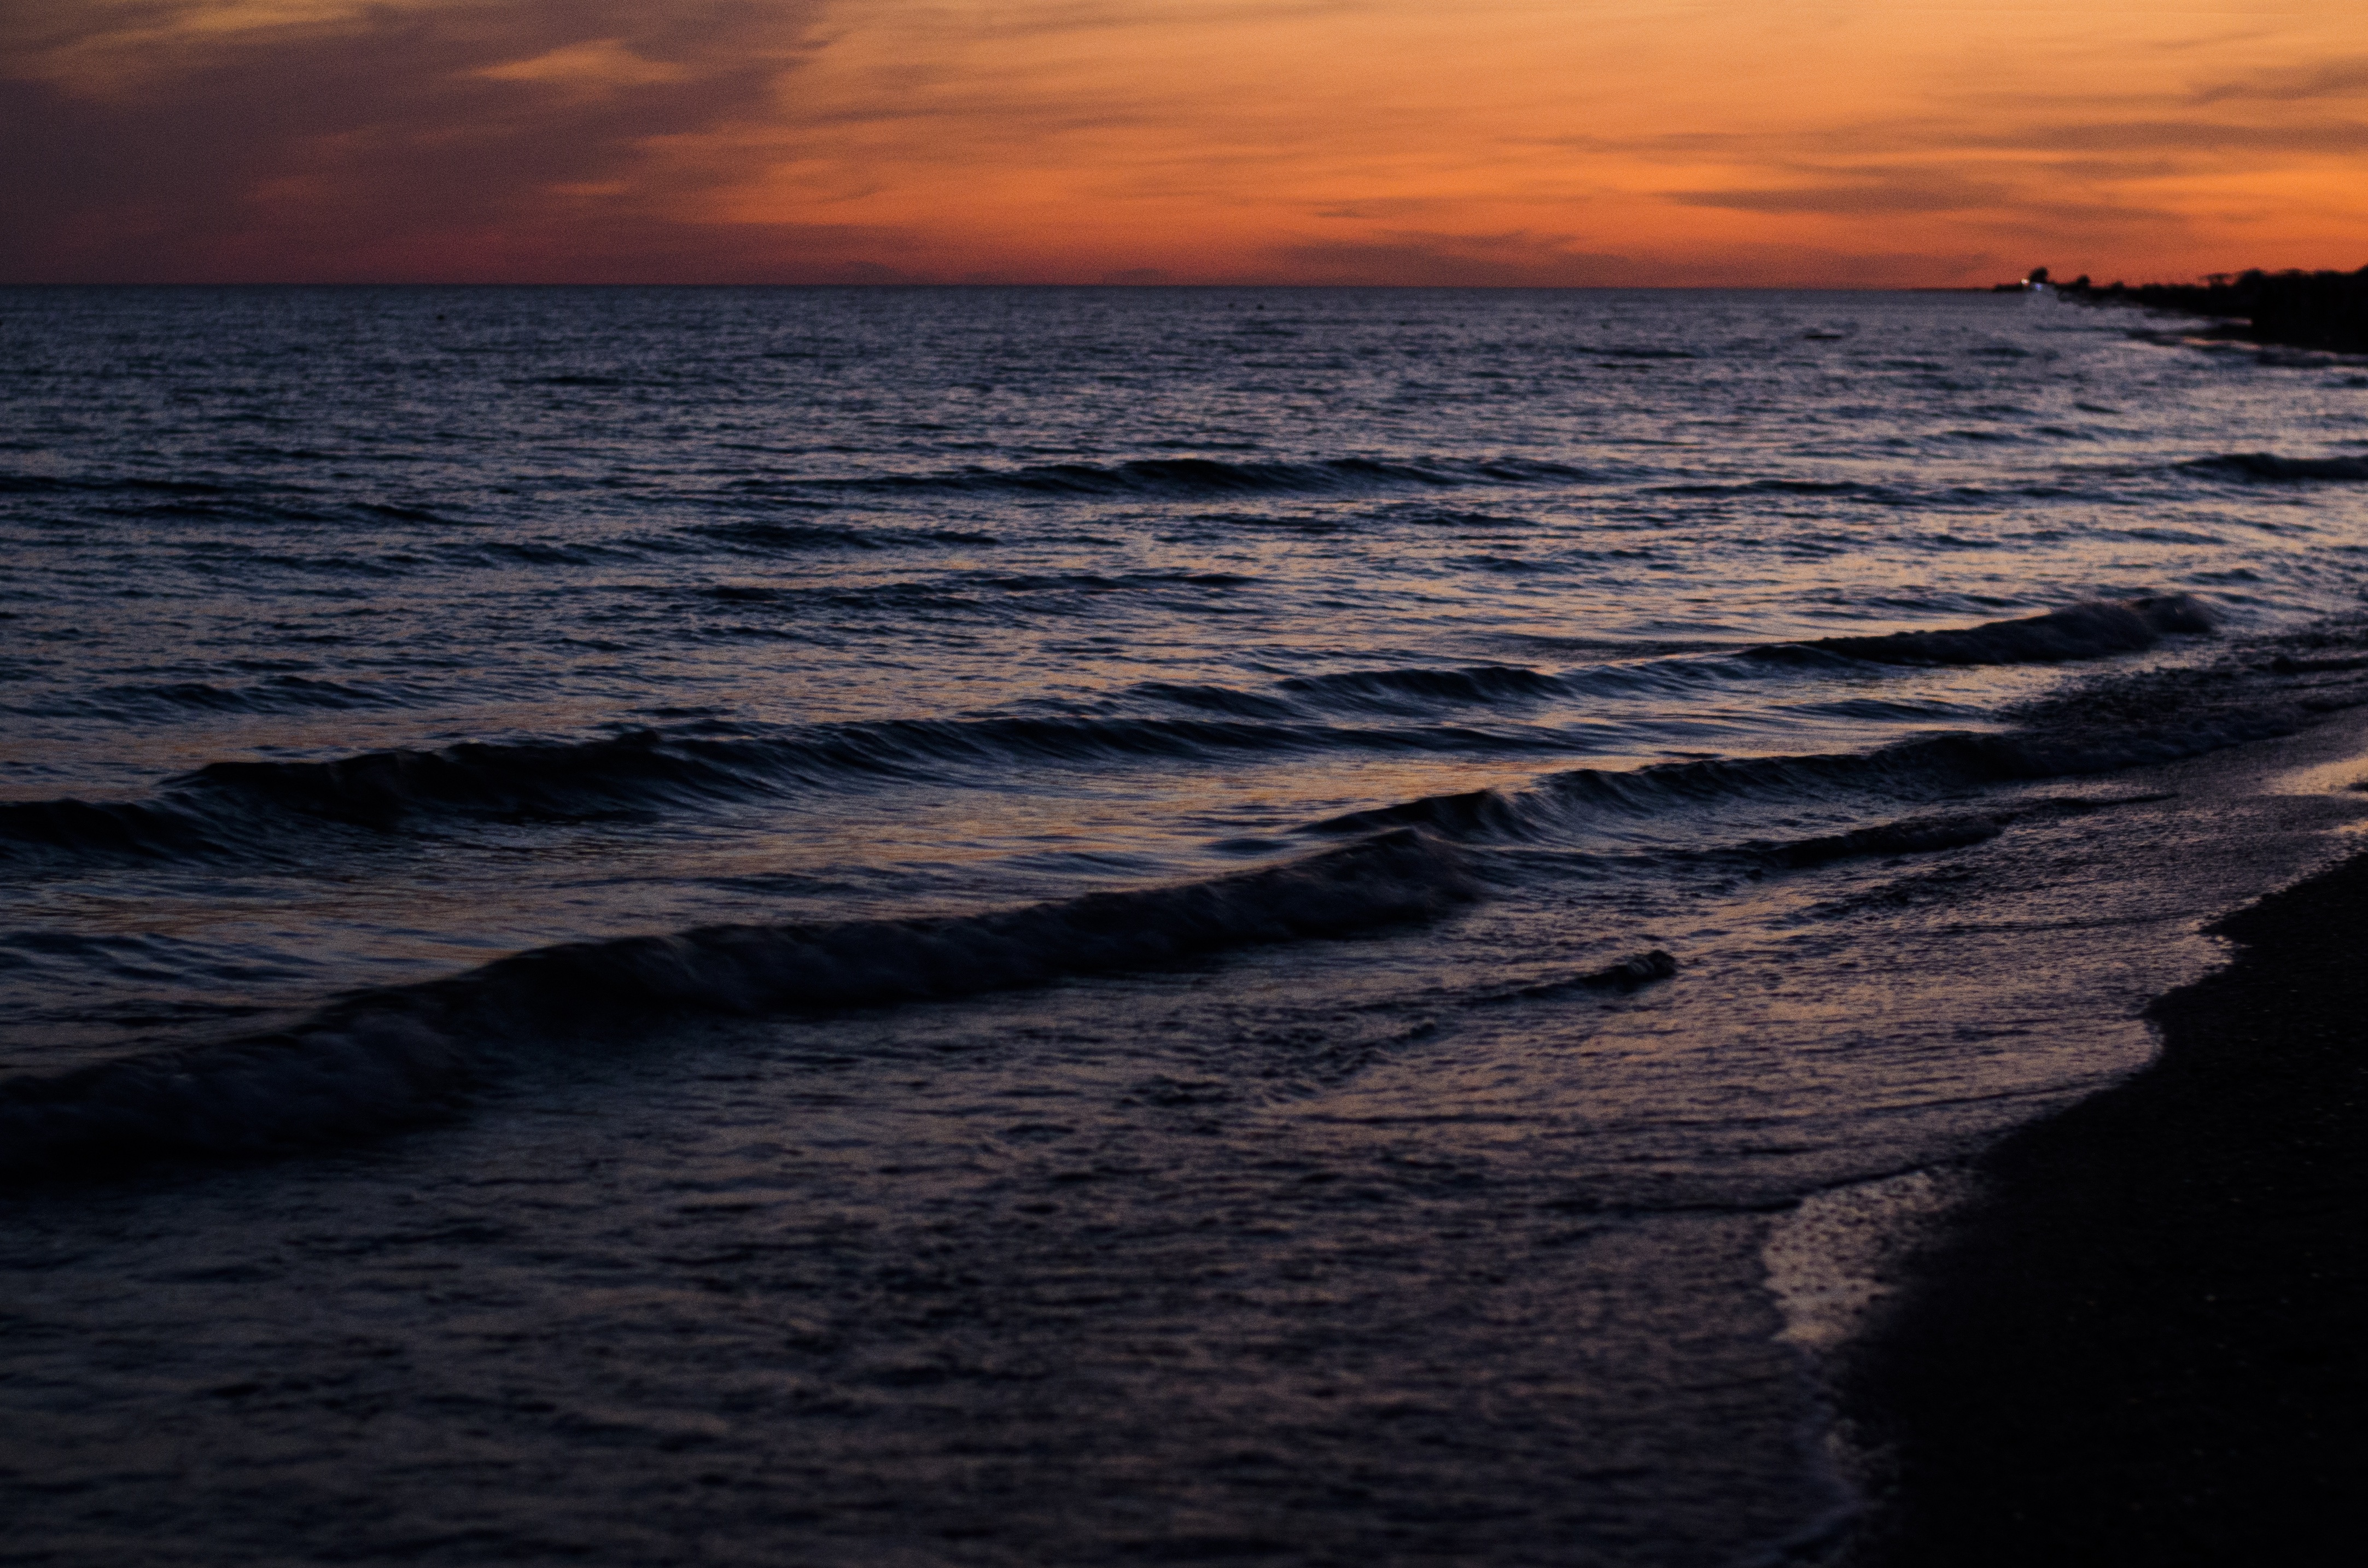
beach, sea, coast, water, sand, rock, ocean, horizon, cloud, people, girl, sun, woman, sunrise, sunset, sunlight, morning, shore, wave, dawn, travel, dusk, female, evening, young, reflection, holiday, bay, island, lifestyle, body of water, fun, happy, women, body, wind wave